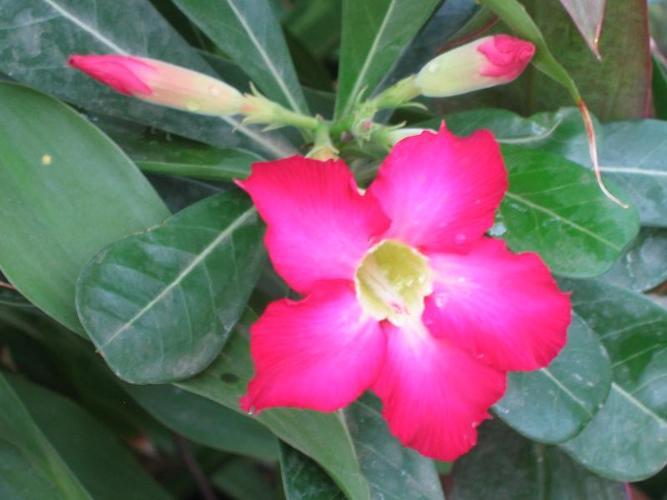
Label: desert-rose